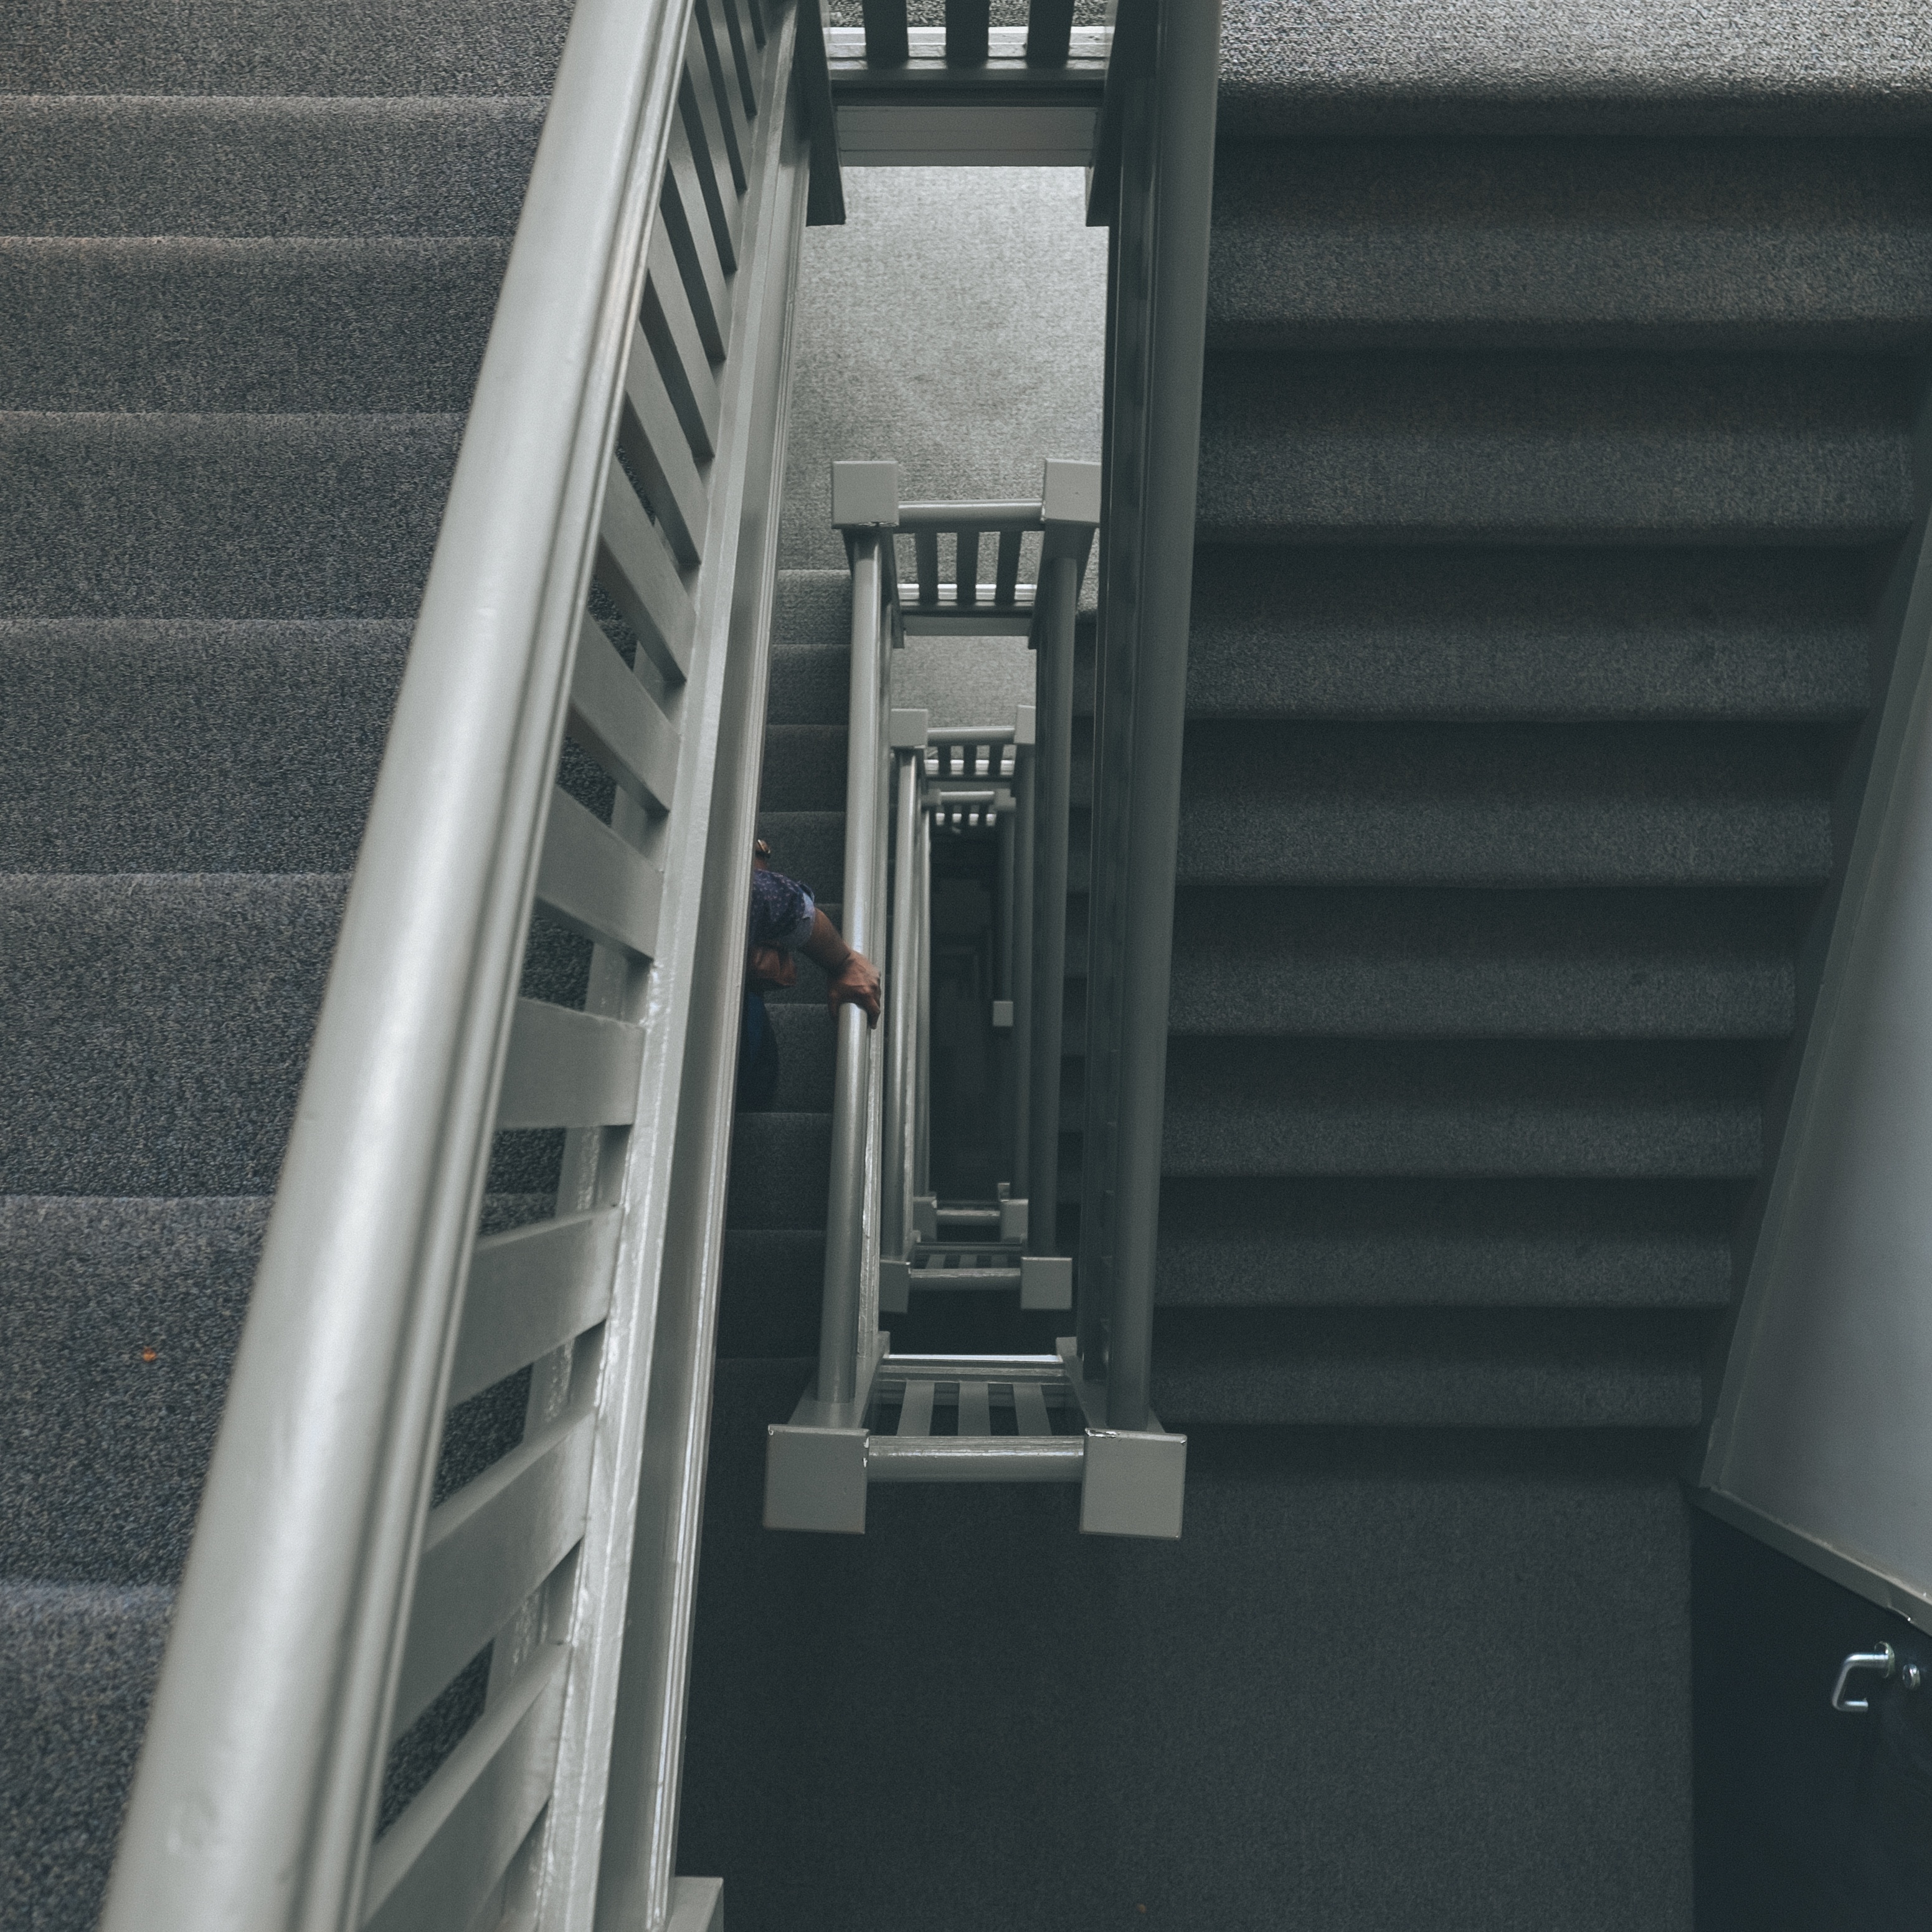
architecture, structure, stair, window, wall, staircase, facade, room, bannister, interior design, handrail, stairs, window covering